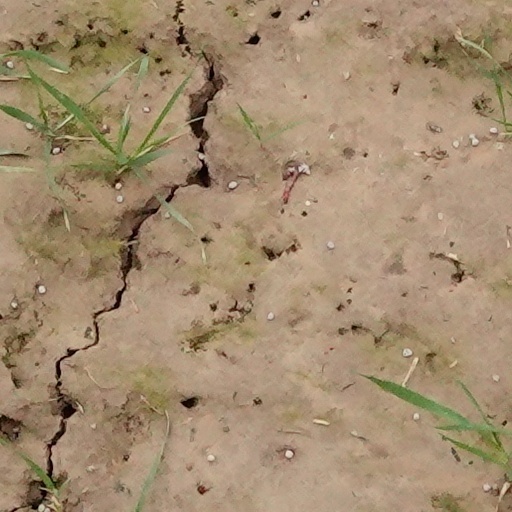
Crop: wheat